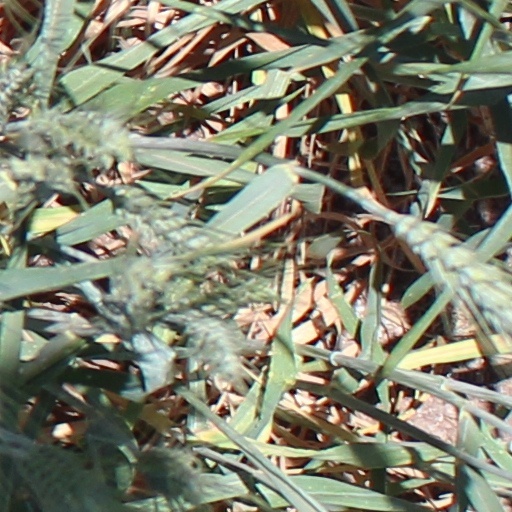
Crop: wheat